Hymenoptera

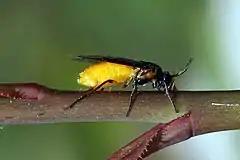
Symphyta, without a waist: the sawfly "Arge pagana"

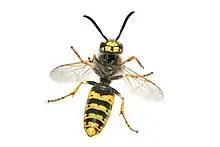
Apocrita, with narrow waist: the wasp "Vespula germanica"

The Hymenoptera are divided into two groups; the Symphyta which have no waist, and the Apocrita which have a narrow waist.